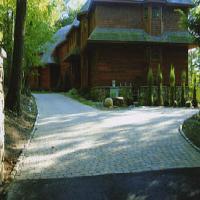
Weather: sun or clear